Sforzata Steelband

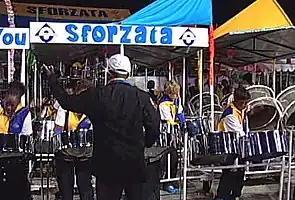
Sforzata Steelband at the Panorama finals in 2008

The Sforzata Steel Orchestra is a Trinidad and Tobago steelpan band, formed on 29 July 1975 by arranger Merlin "Mutt" Gill, Irvin Burgess and other musicians who had left the nearby Scherzando Steel Orchestra.